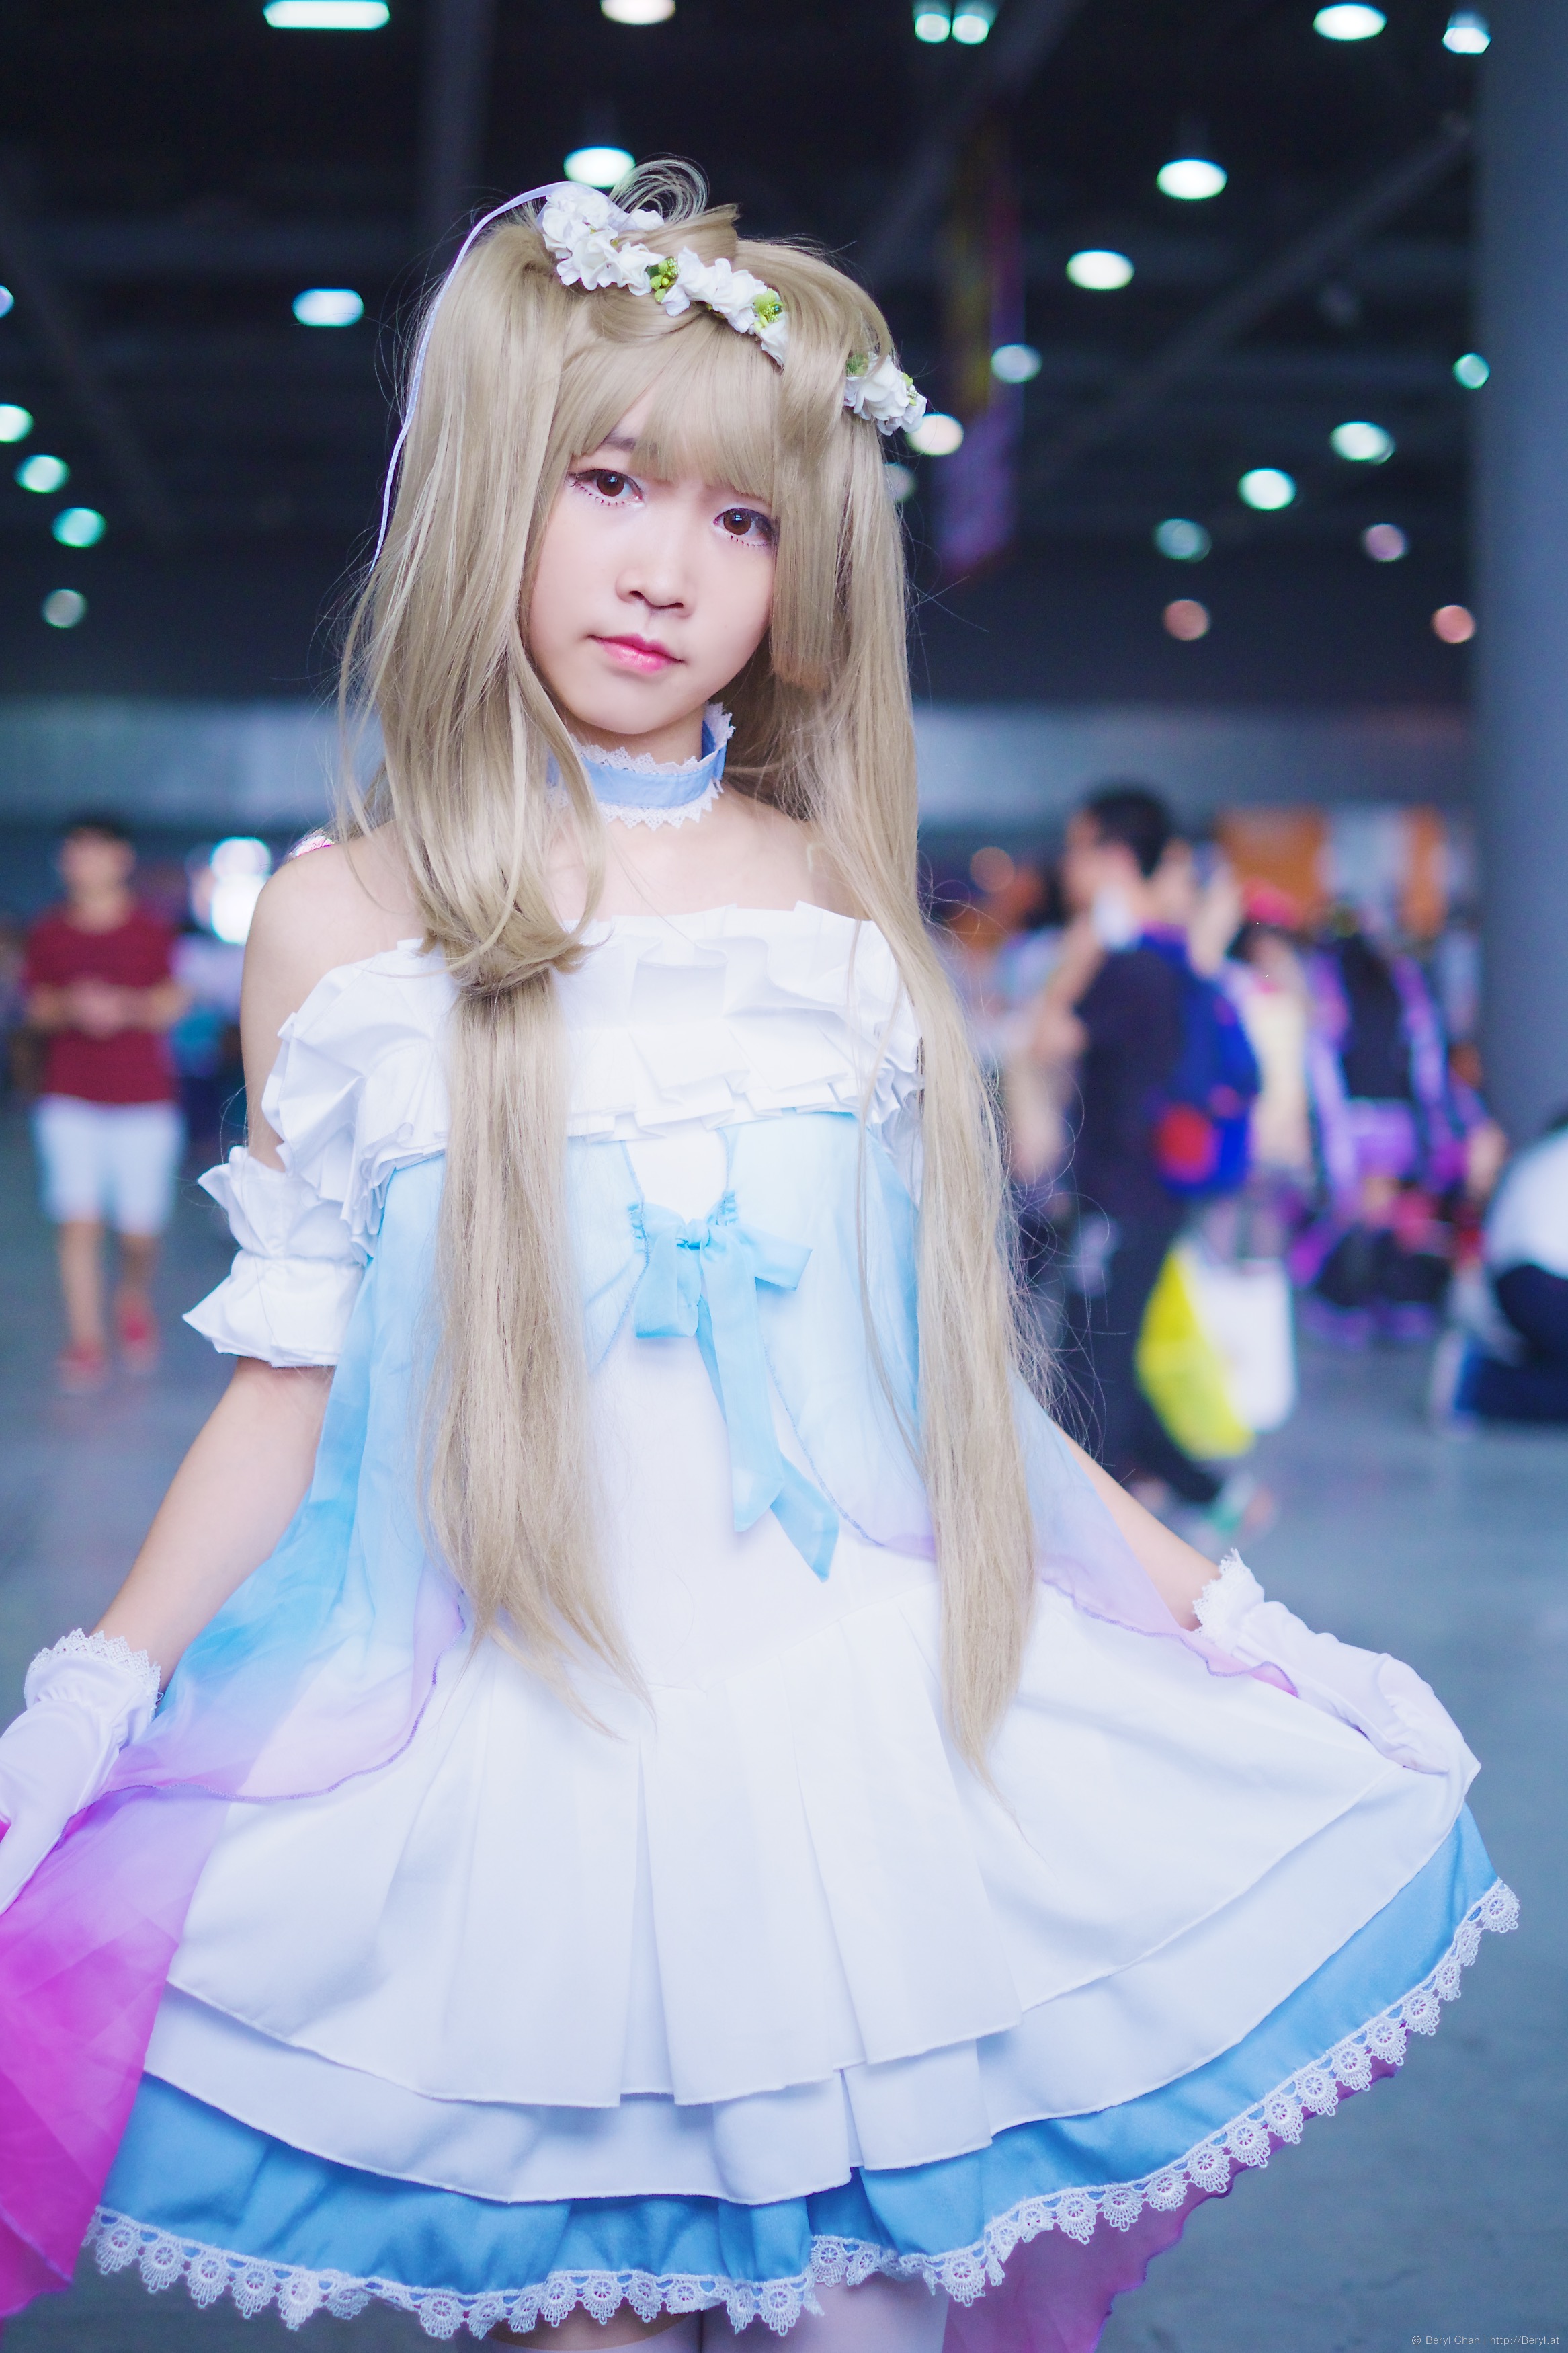
cold, bokeh, blur, girl, cute, fujifilm, portrait, colourful, fashion, blue, clothing, face, cosplay, dress, 35mm, canton, soft, costume, china, anime, comiccon, mirrorless, finetuning, xe1